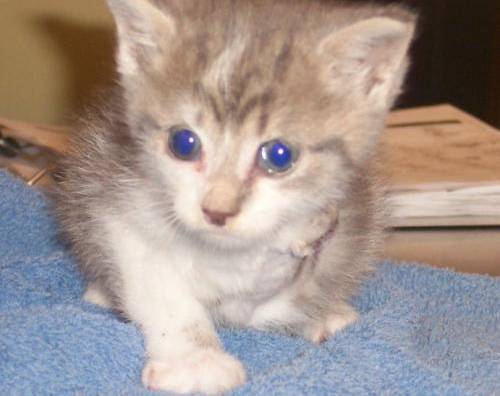
Label: cat